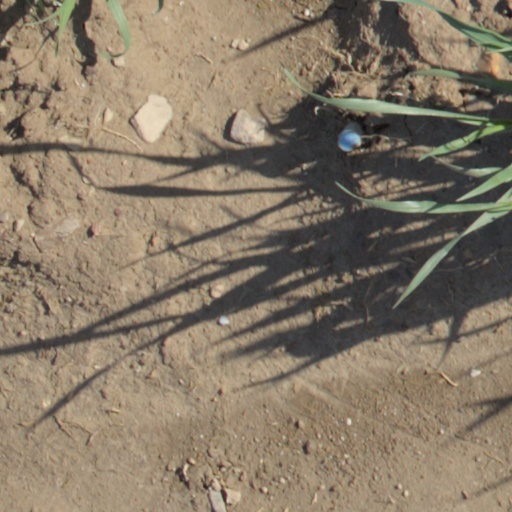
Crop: wheat